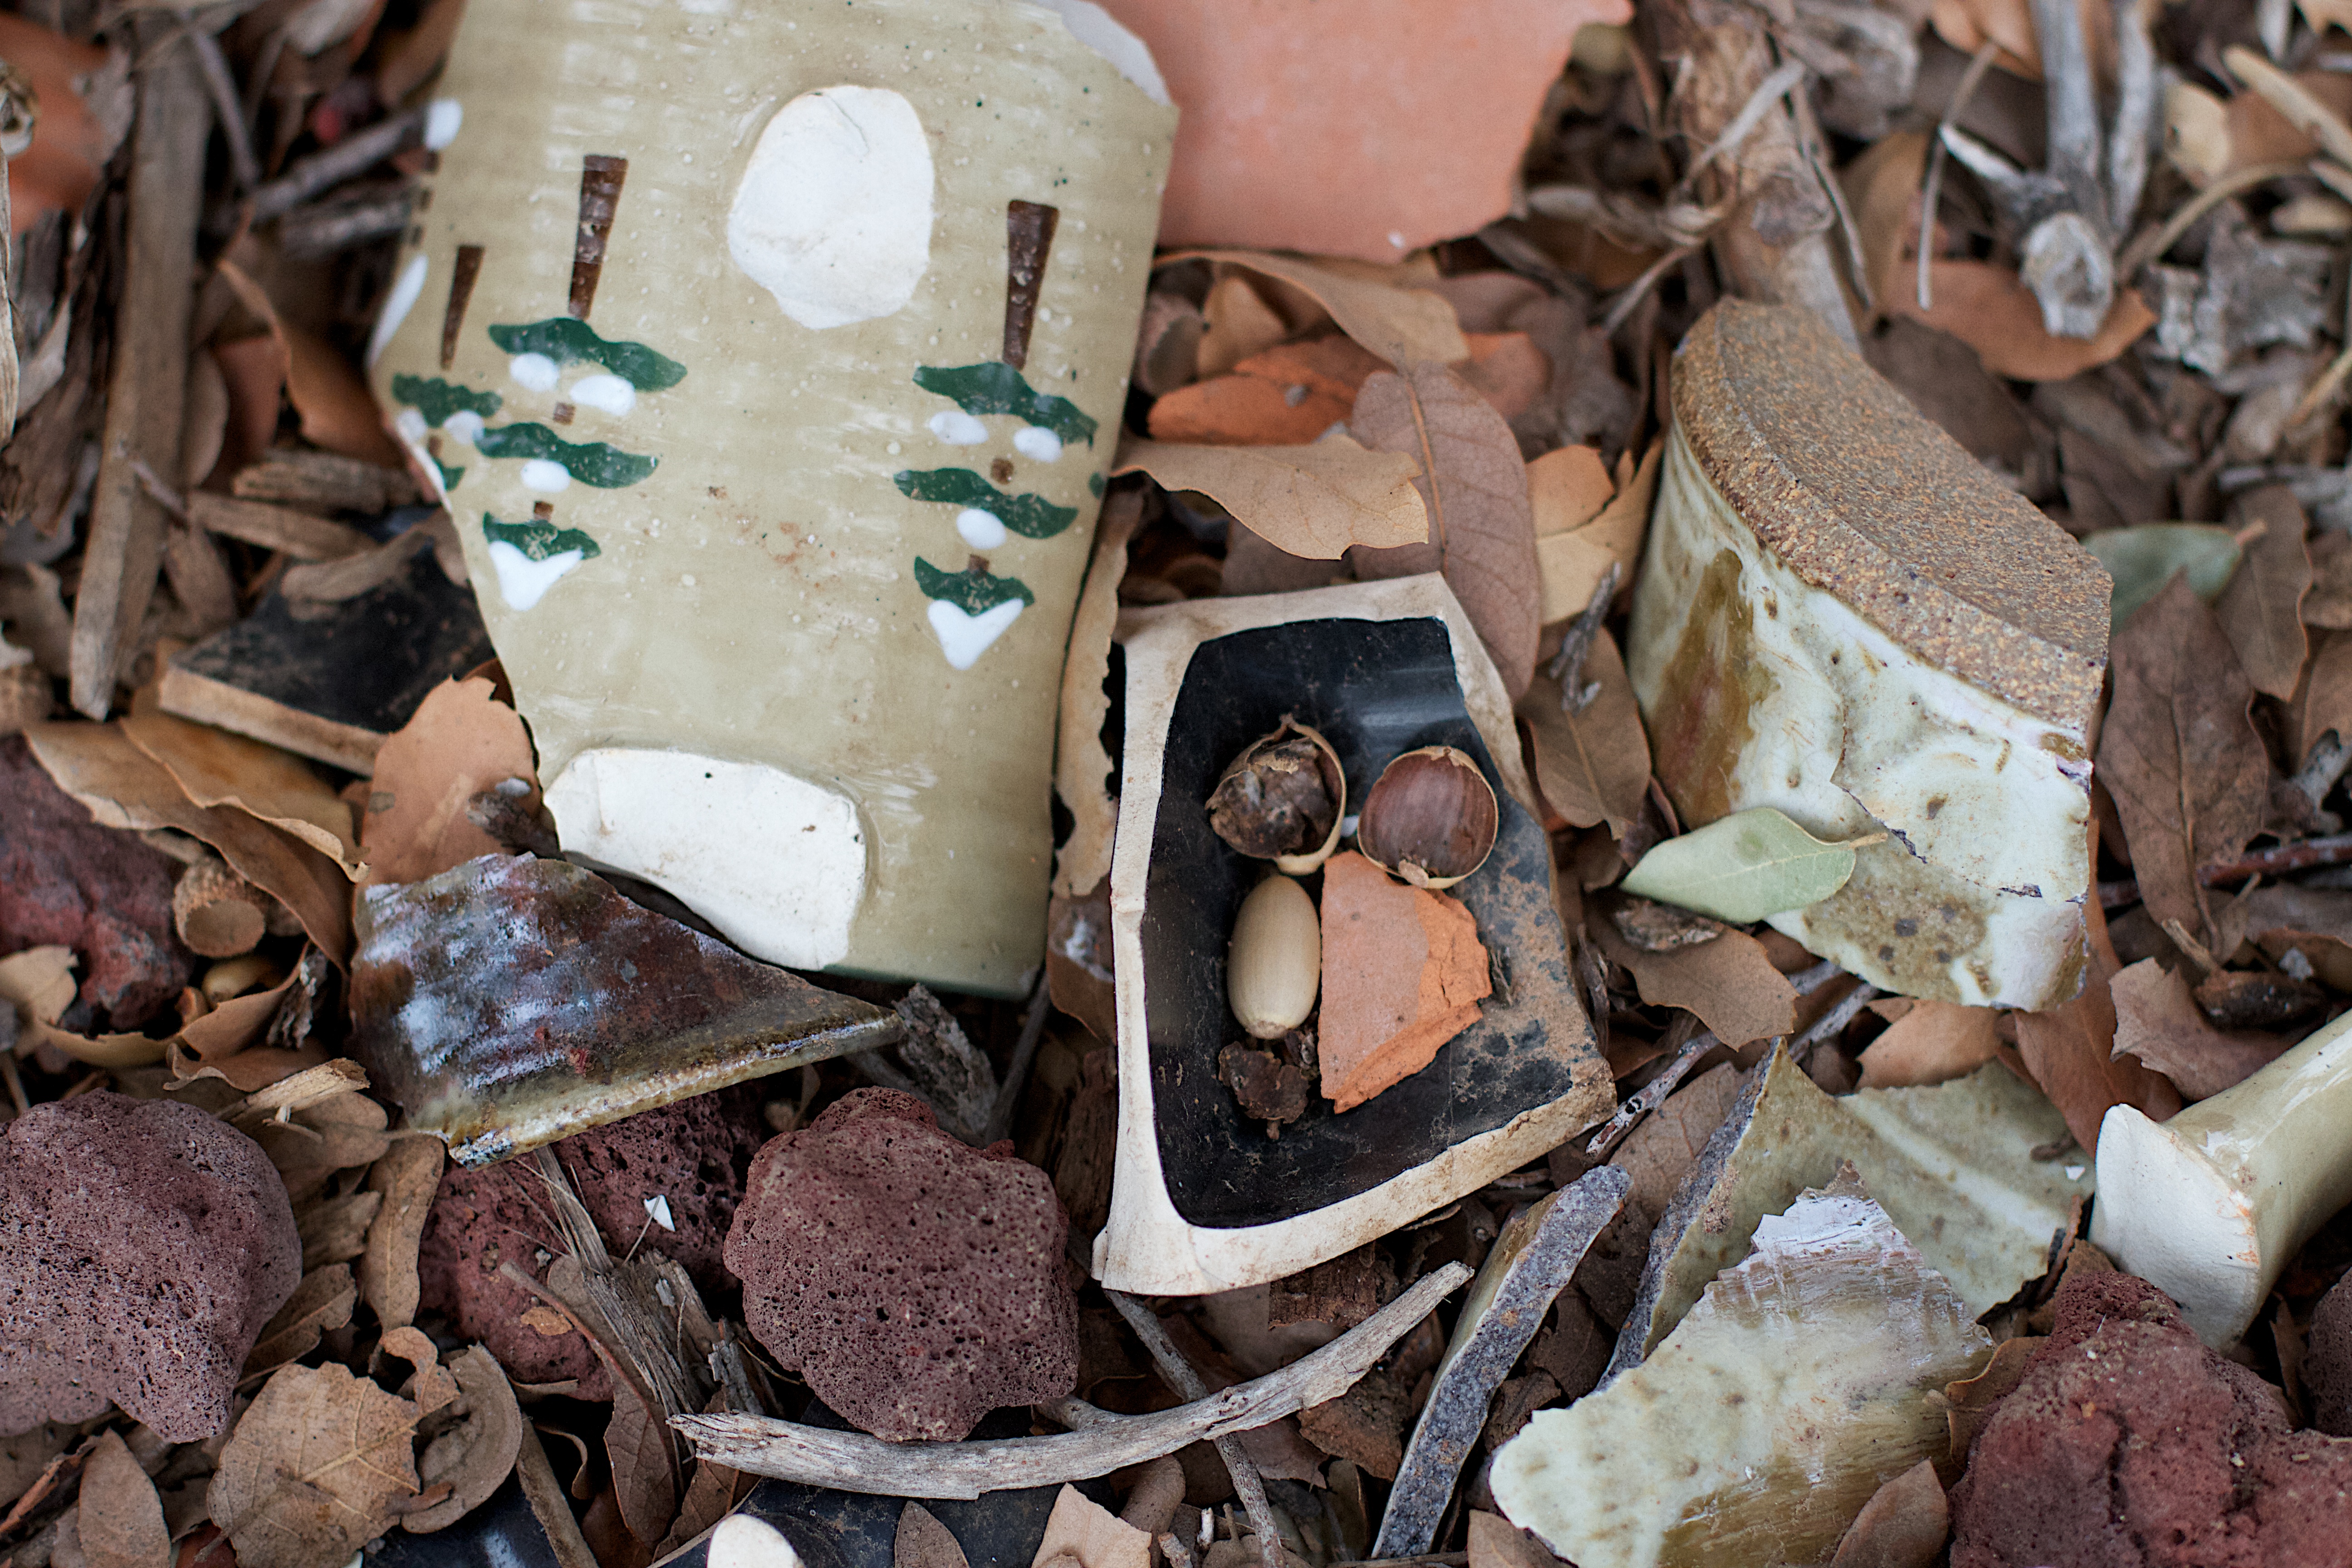
wood, spring, christmas decoration, waste, scrap